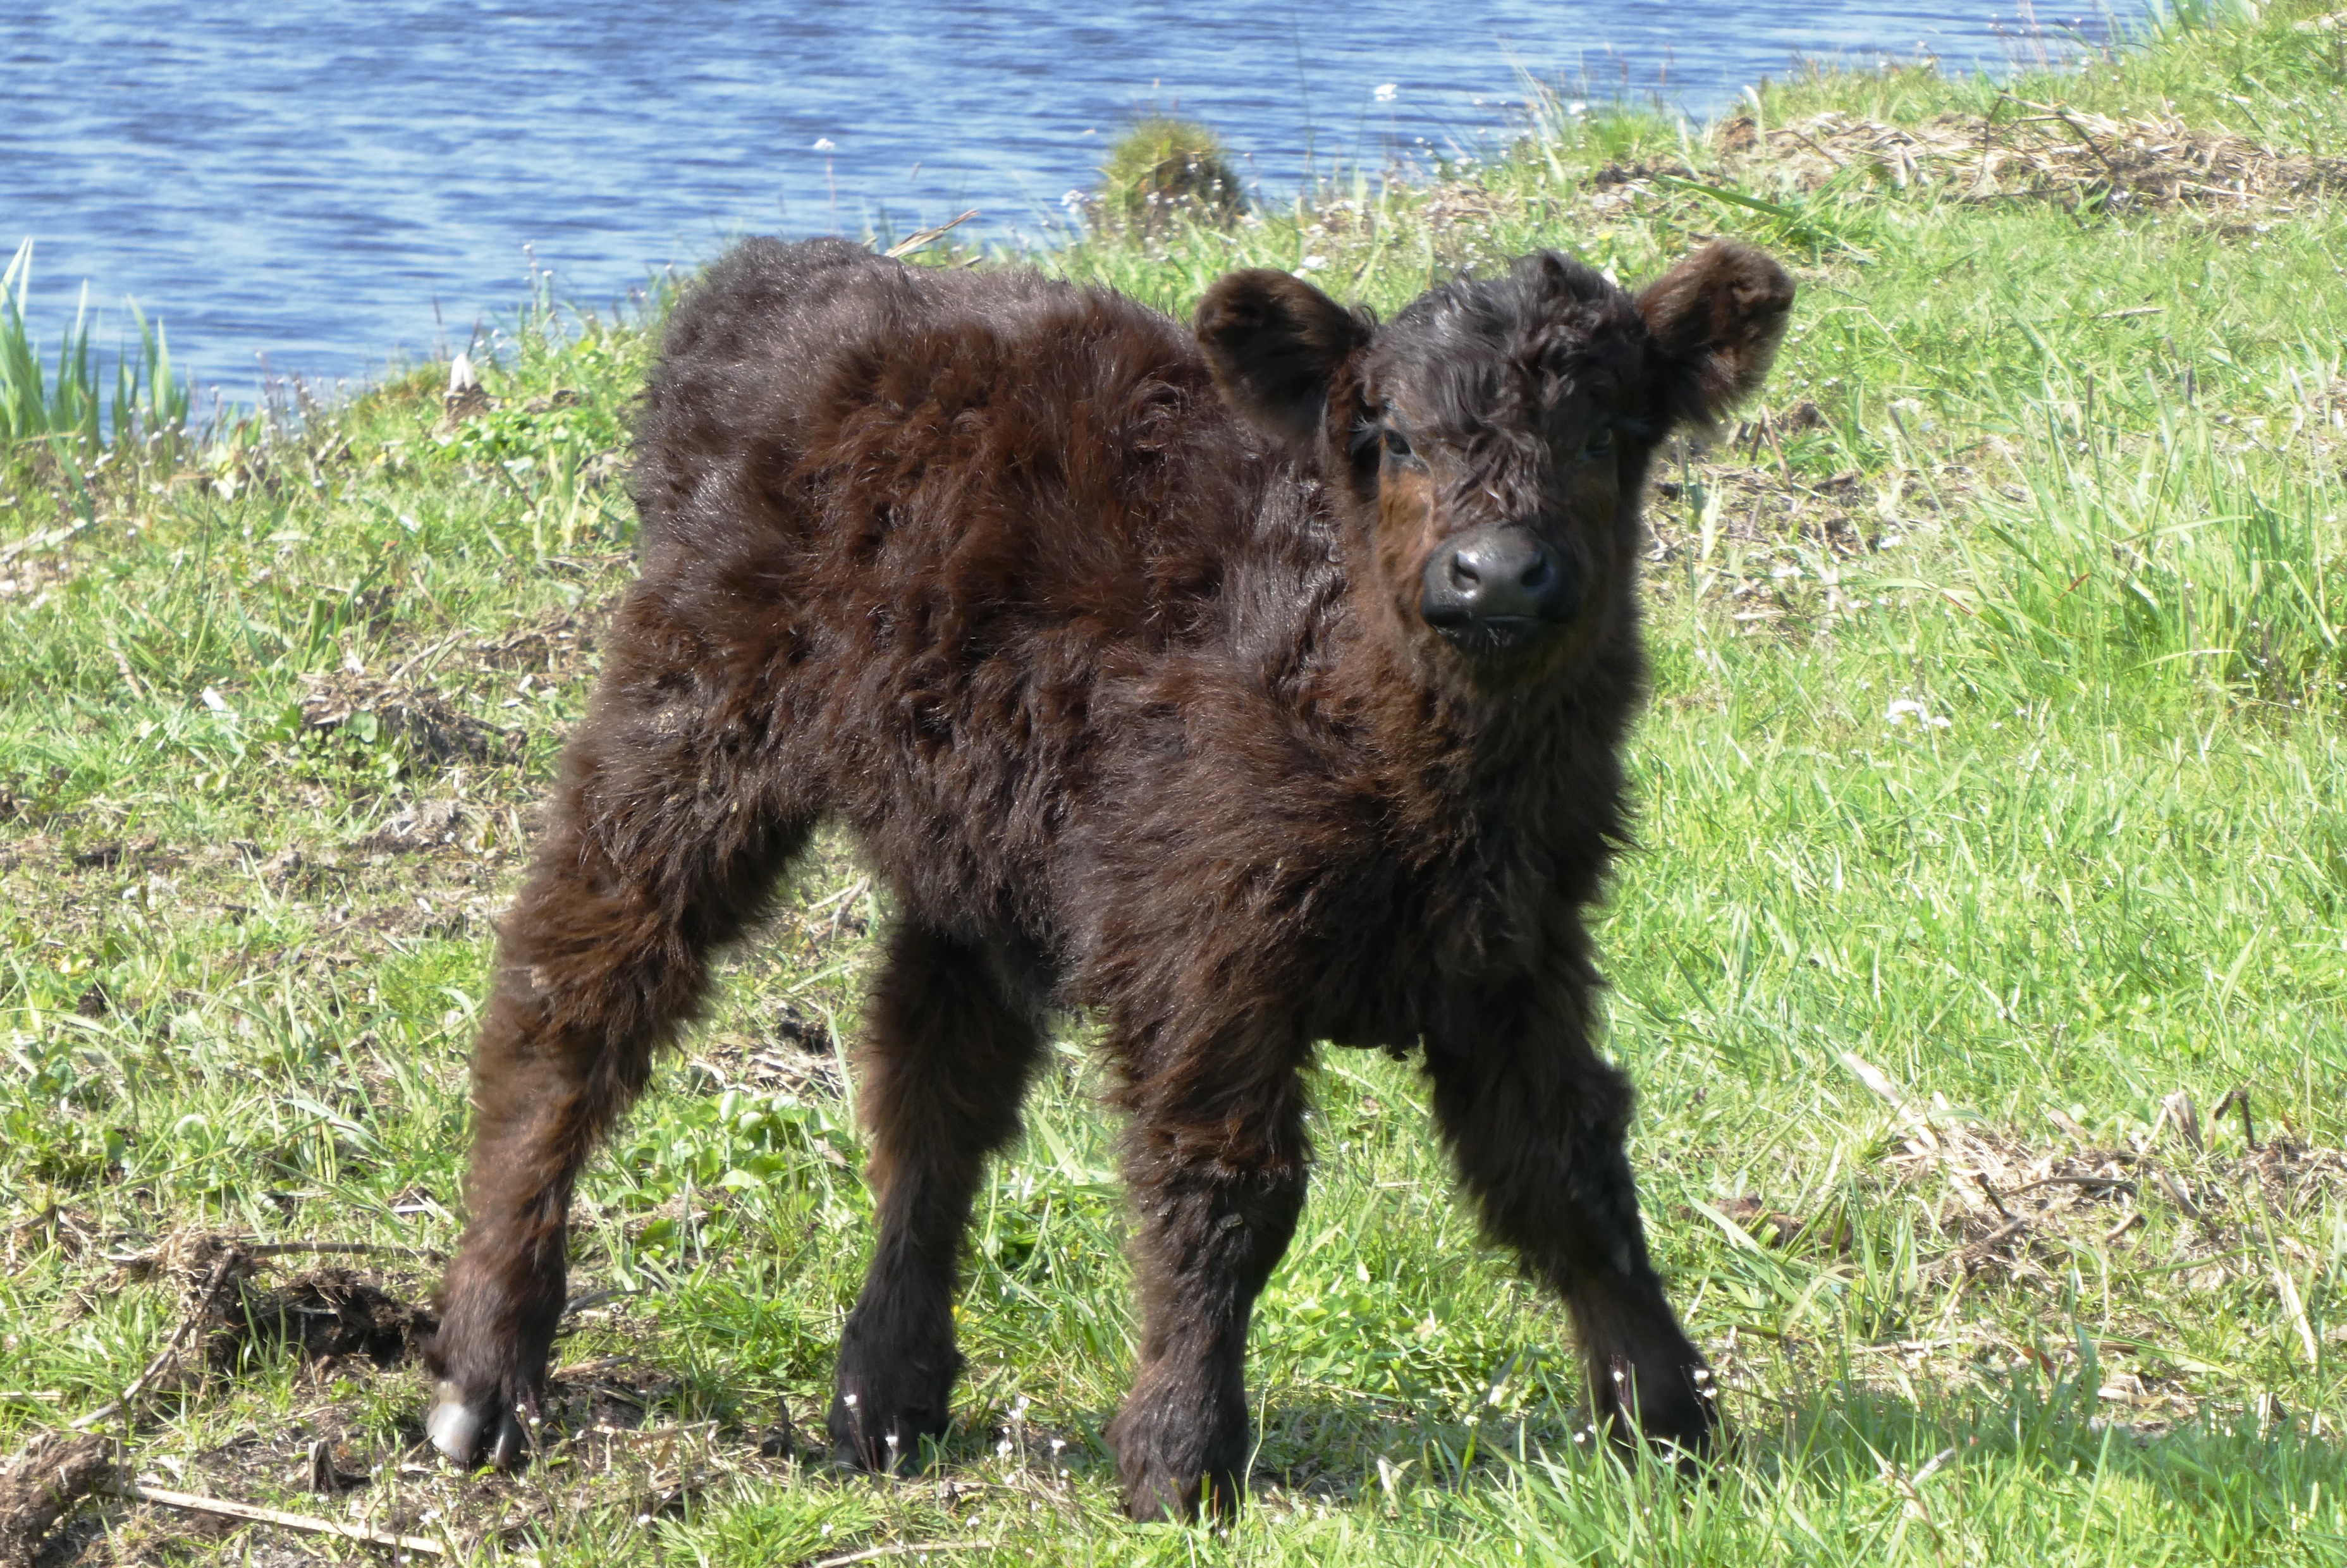
cows, vertebrate, mammal, calf, terrestrial animal, bovine, sporting group, wildlife